Subprime mortgage crisis

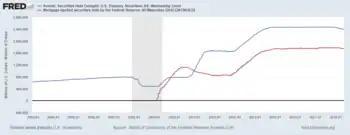
Federal Reserve holdings of treasury (blue) and mortgage-backed securities (red)

During the crisis and ensuing recession, U.S. consumers increased their savings as they paid down debt ("deleveraged") but corporations simultaneously were reducing their investment. In a healthy economy, private sector savings placed into the banking system is borrowed and invested by companies. This investment is one of the major components of GDP. A private sector financial deficit from 2004 to 2008 transitioned to a large surplus of savings over investment that exceeded $1 trillion by early 2009 and remained above $800 billion as of September 2012. Part of this investment reduction related to the housing market, a major component of investment in the GDP computation. This surplus explains how even significant government deficit spending would not increase interest rates and how Federal Reserve action to increase the money supply does not result in inflation, because the economy is awash with savings with no place to go.